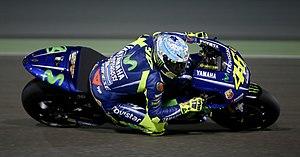
Valentino Rossi, né le 16 février 1979 à Urbino en Italie, est un pilote de vitesse moto.